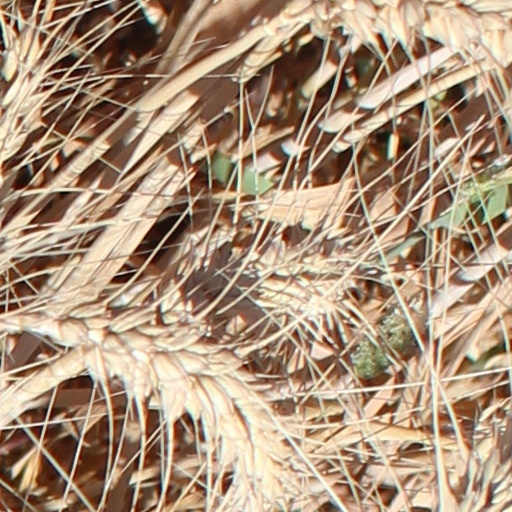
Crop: wheat